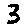
Label: 3